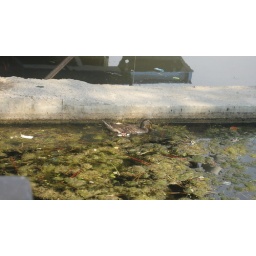
A duck swims around disgustingly filthy water near the Tidal Wave ride at Lagoon.